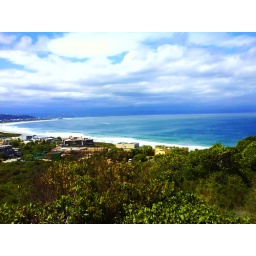
View from the top of the hill over looking Robberg beach - Plettenburg Bay - South Africa